Campane di Pompeii

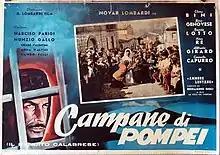

Campane di Pompeii is a 1952 Italian film directed by Giuseppe Lombardi.